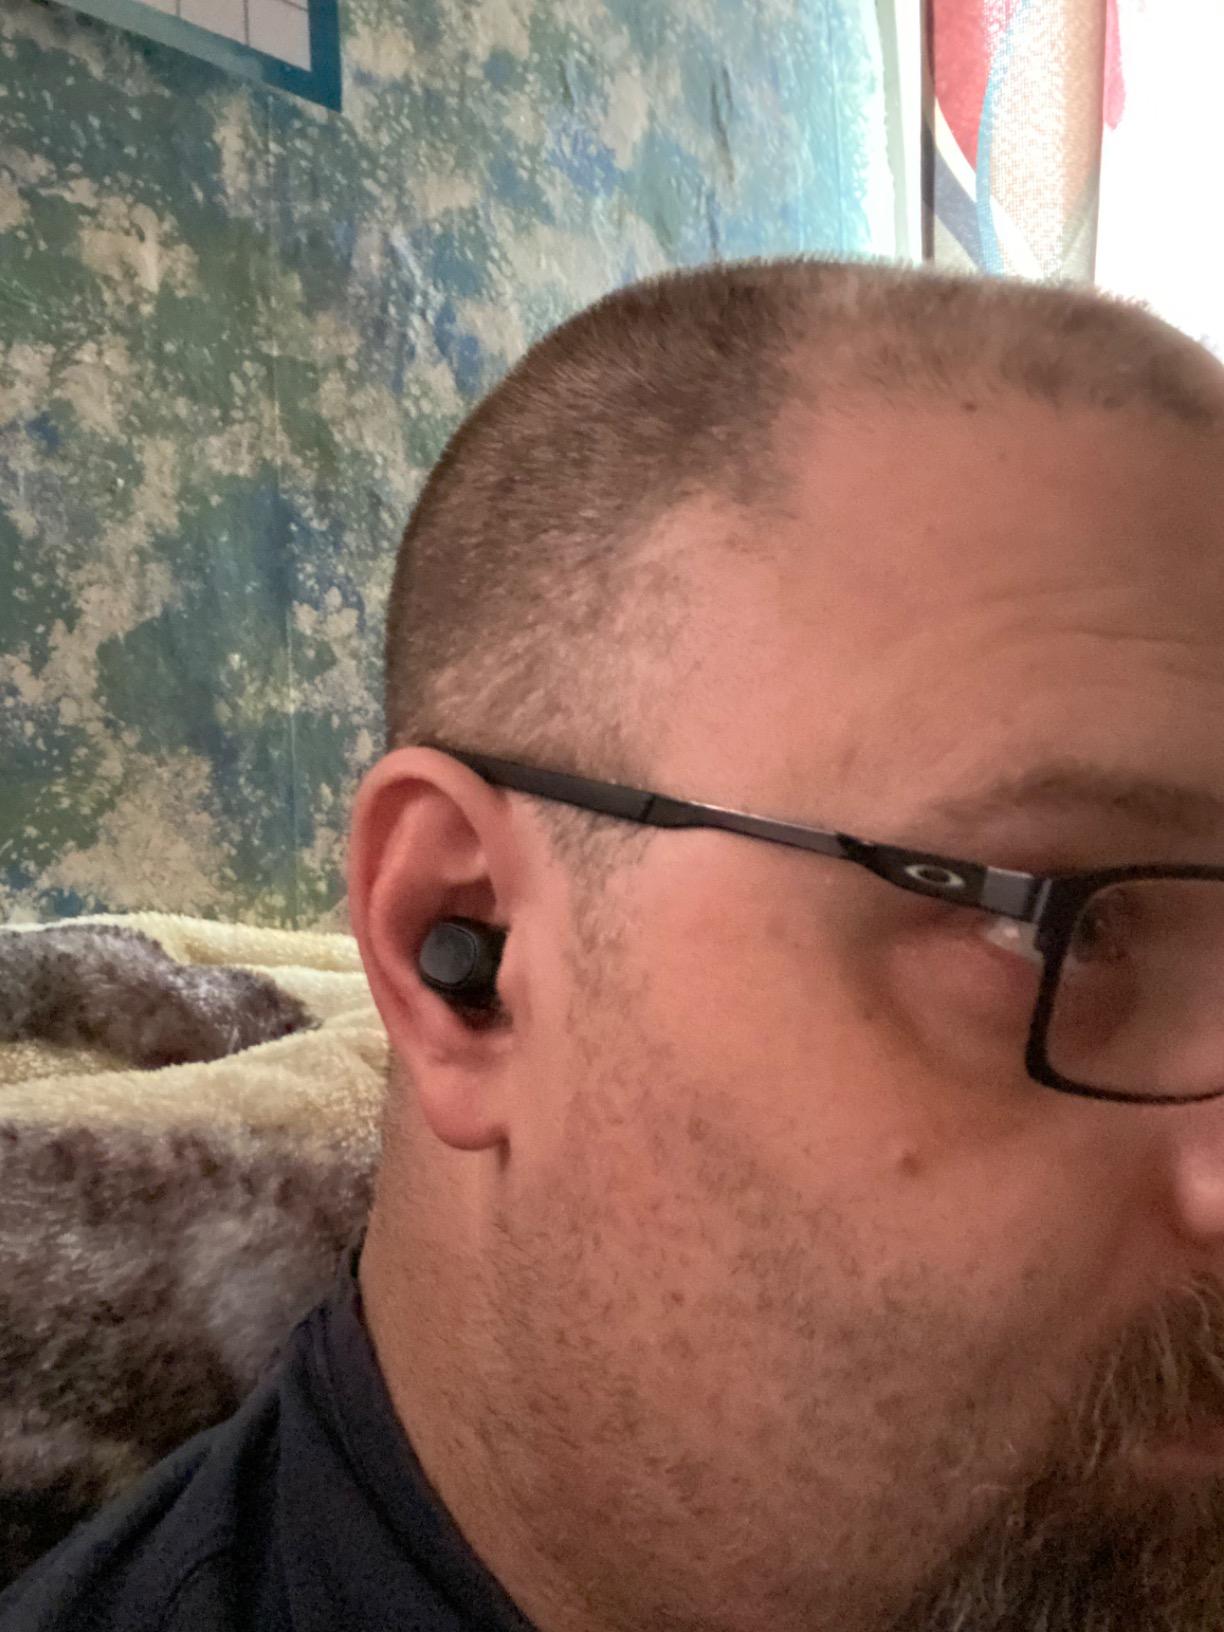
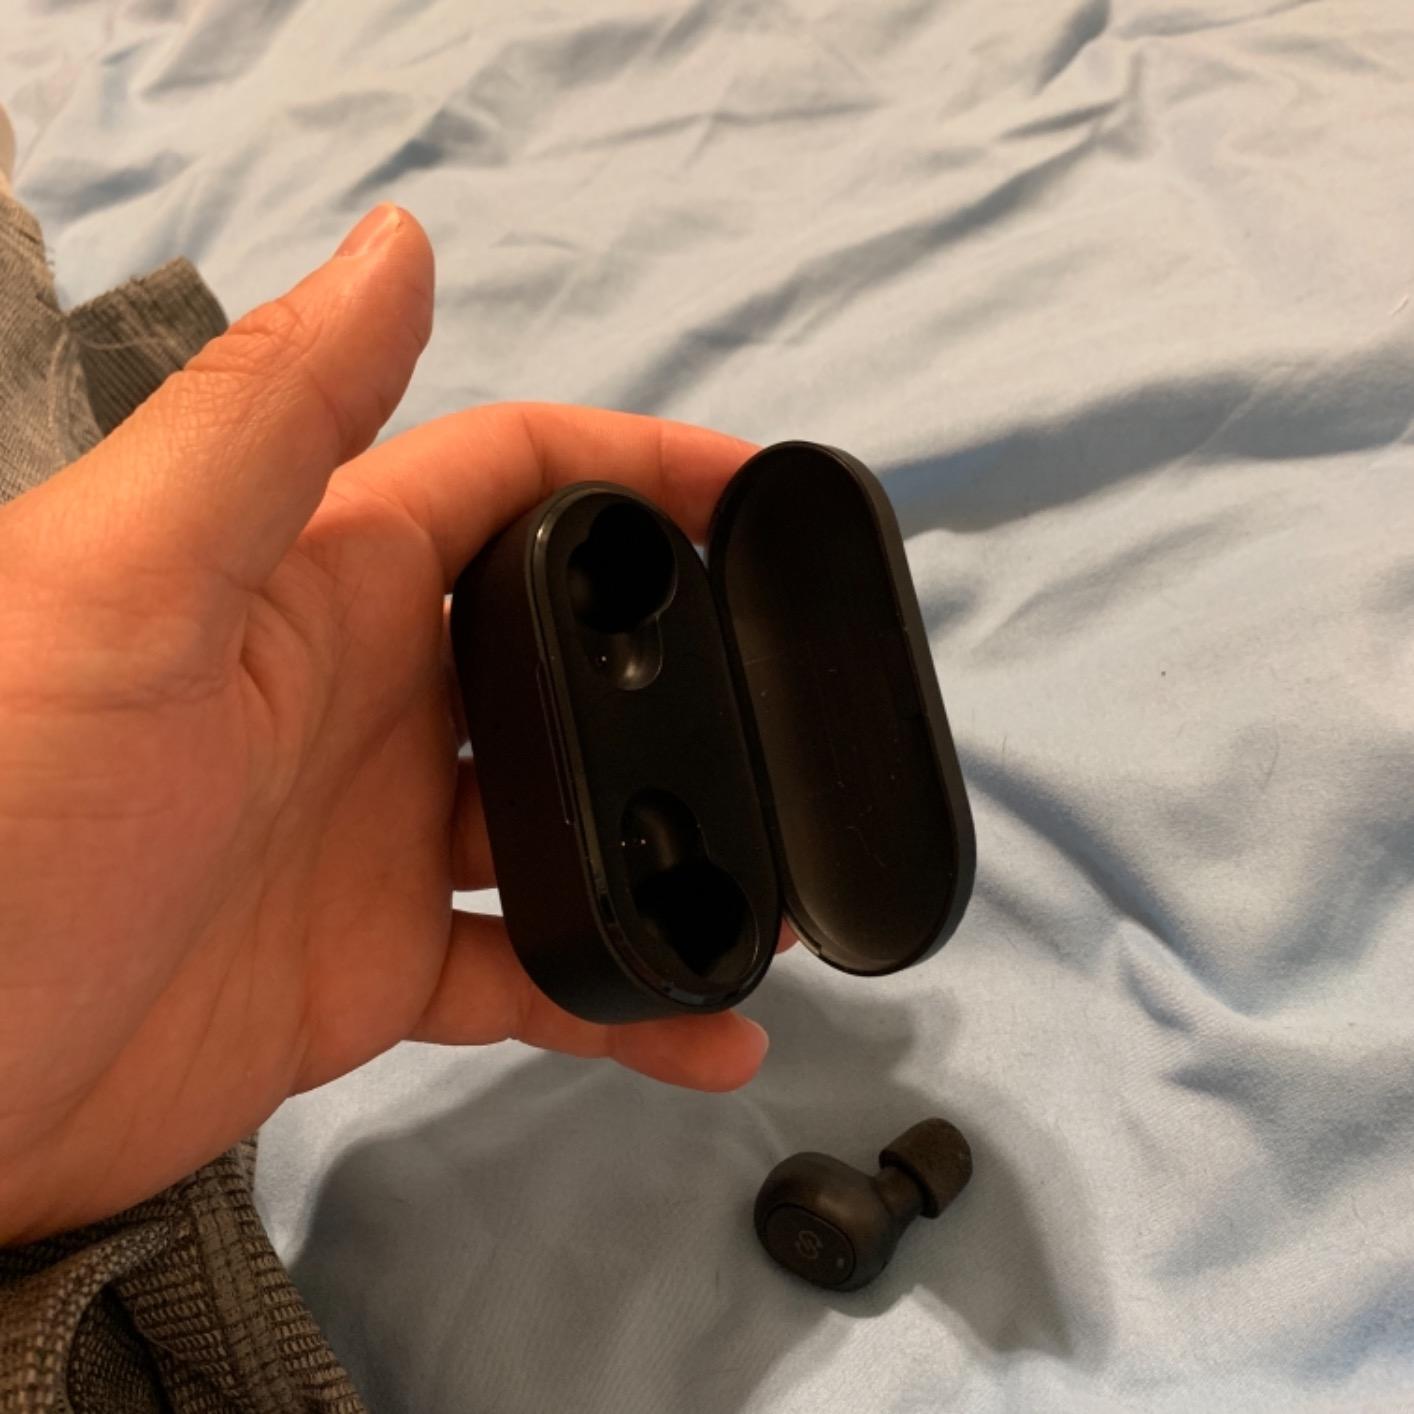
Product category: earbuds
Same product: yes